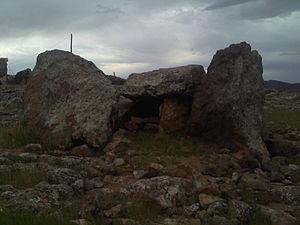
Chemora, est une commune de la wilaya de Batna en Algérie, connue pour ses dolmens, située à 54 km au nord-est de Batna.